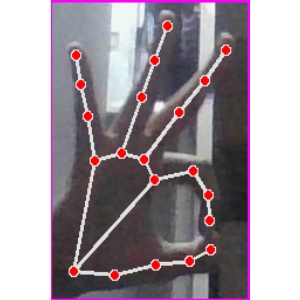
अक्षर: ण